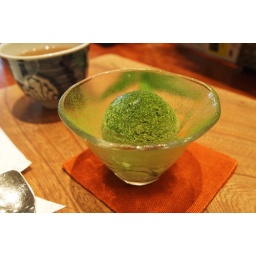
Served with a delicious Hojicha tea in a small teashop close to Tsjuki fish market